Steve De Ridder

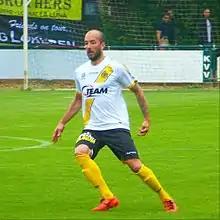

Steve Danny Marc De Ridder (born 25 February 1987) is a Belgian footballer who plays as a winger, most recently for Deinze.